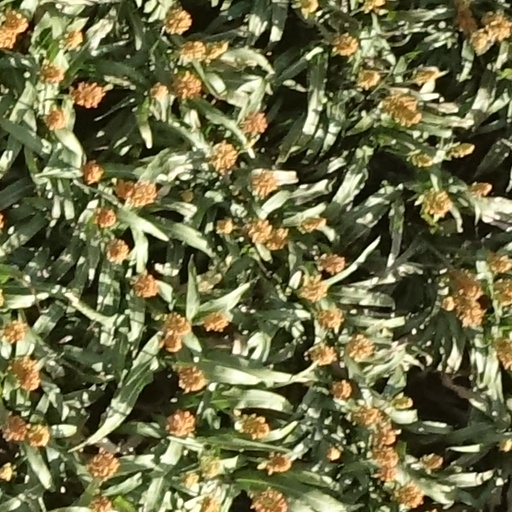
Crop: sorghum